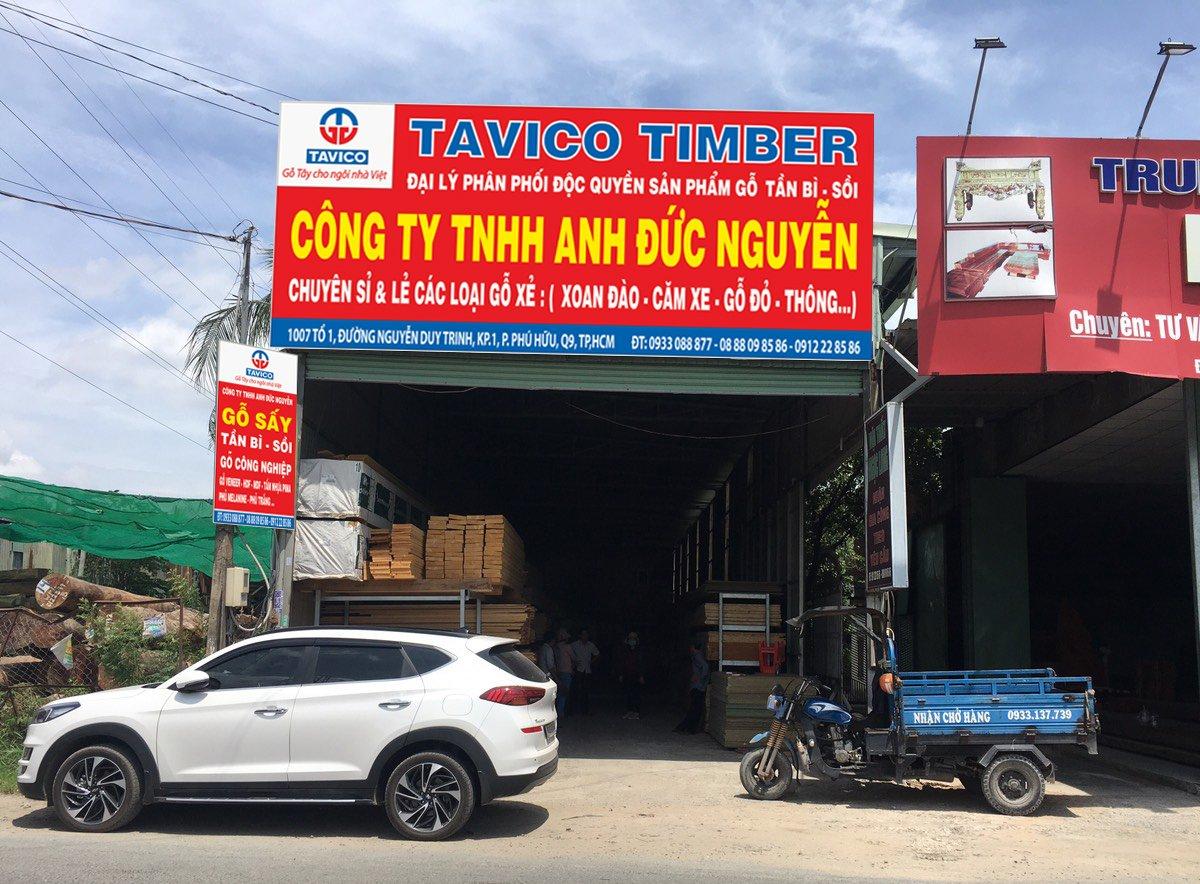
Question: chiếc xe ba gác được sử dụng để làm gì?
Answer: để chở hàng